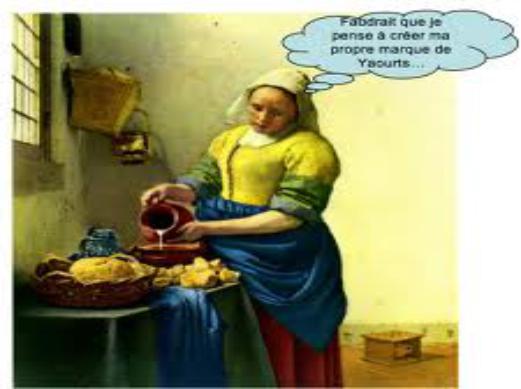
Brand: La Laitiere
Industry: Food